Agway

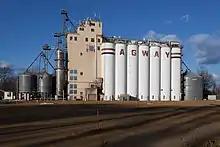
Agway Grain Silos on Route 130 in Bordentown, New Jersey.

Agway was formed on July 25, 1964, from a merger between the Grange League Federation of Ithaca, New York and the Eastern States Farmers' Exchange. In 1965, the Pennsylvania Farm Bureau Cooperative merged into Agway.